Henry Miller (rancher)

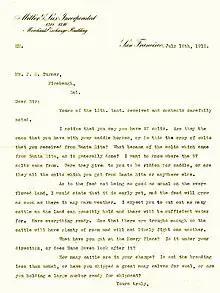
Correspondence between Henry Miller and his superintendent, P.H. Turner

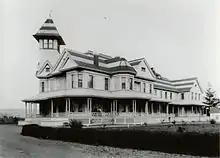
Bloomfield, the home of Henry Miller, completed in 1887

Henry Miller (July 21, 1827 – October 14, 1916) was a German-American rancher known as the "Cattle King of California" who at one point in the late 19th century was one of the largest land-owners in the United States.